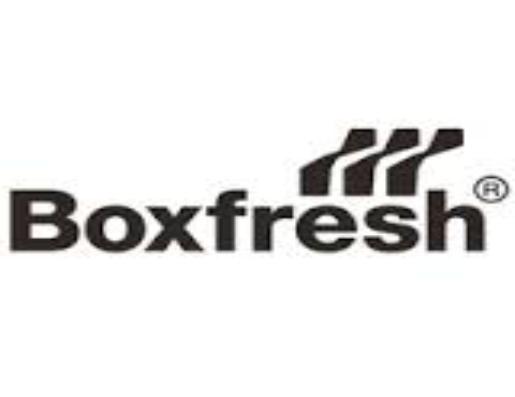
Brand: Boxfresh
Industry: Clothes